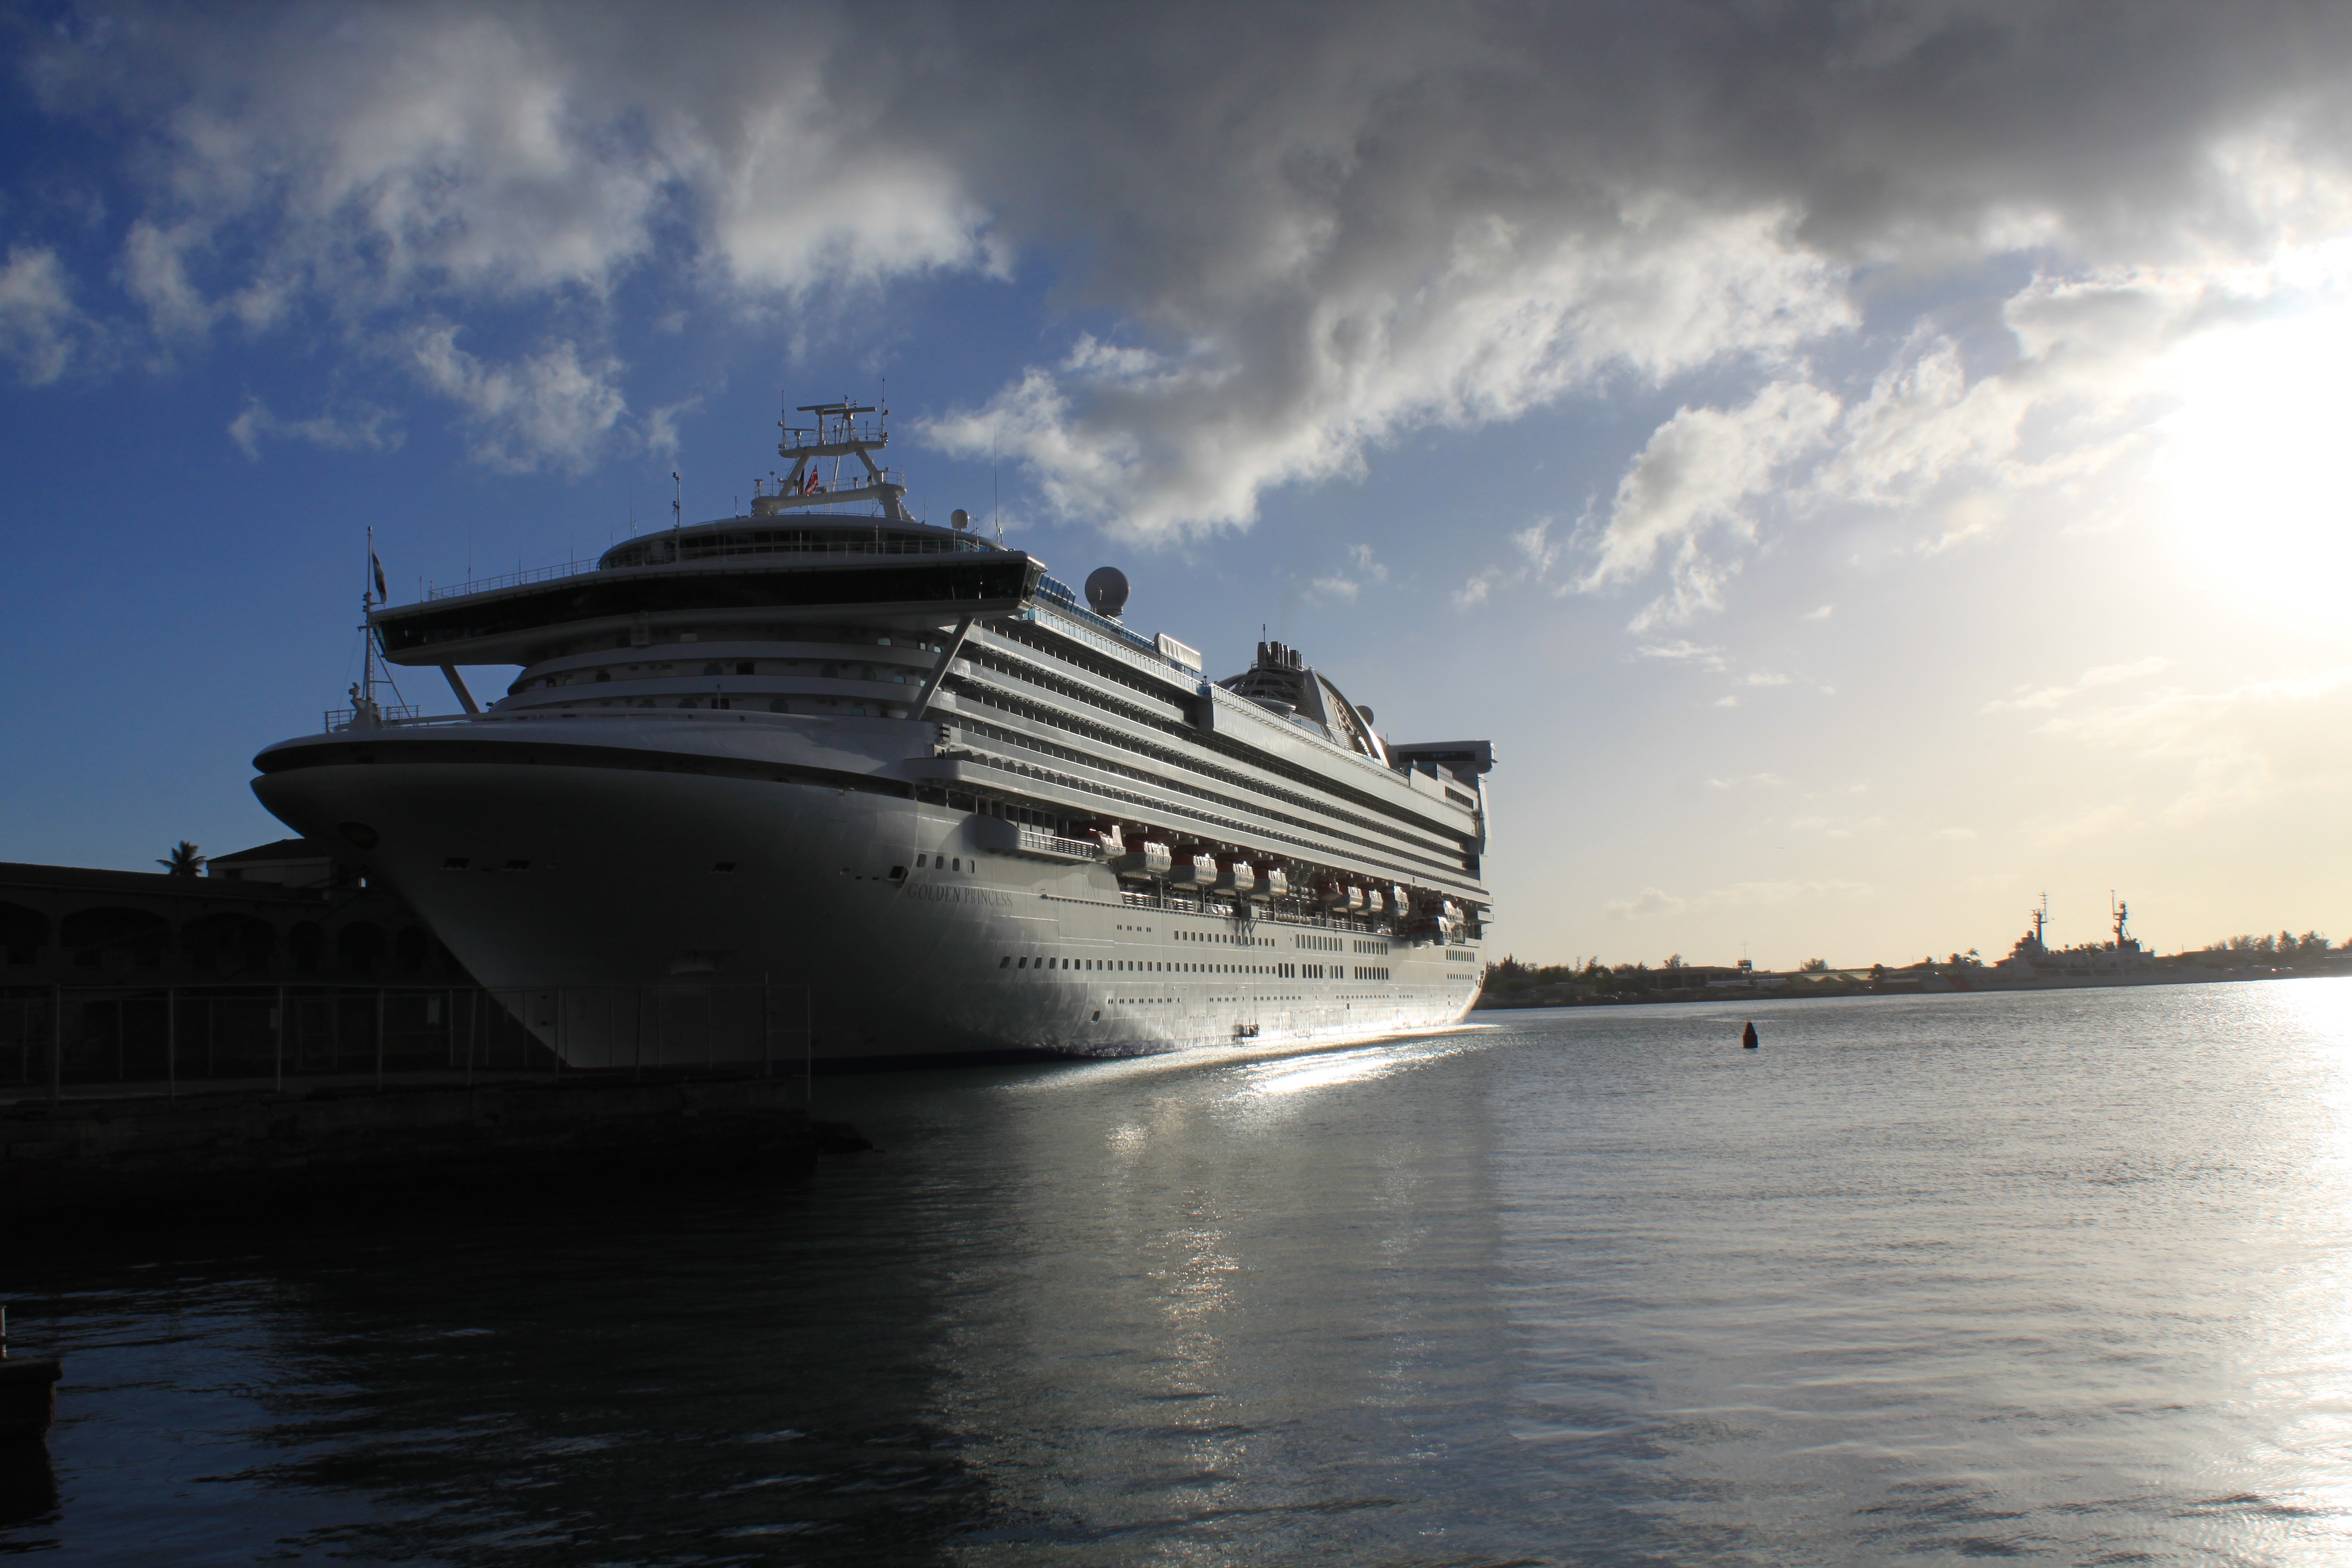
sea, ocean, boat, ship, vacation, tourist, travel, transportation, vessel, vehicle, journey, sailing, yacht, holiday, leisure, cruise, nautical, luxury, sail, marine, watercraft, liner, cruise ship, passenger ship, luxury yacht, ocean liner